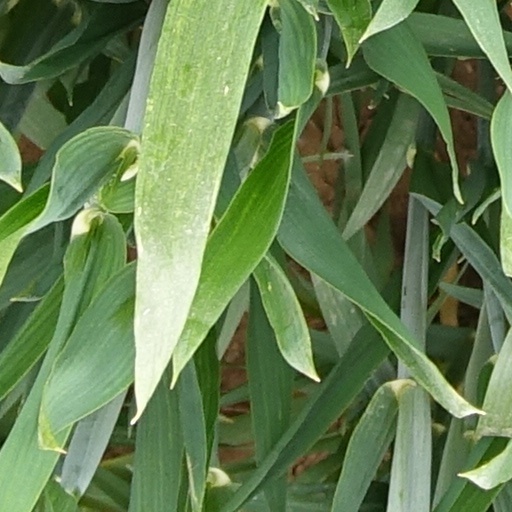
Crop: wheat